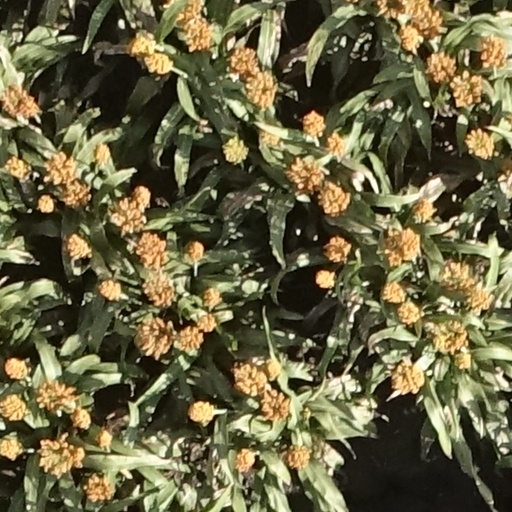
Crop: sorghum